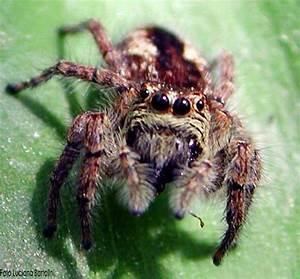
spider